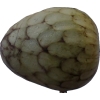
Label: cherimoya